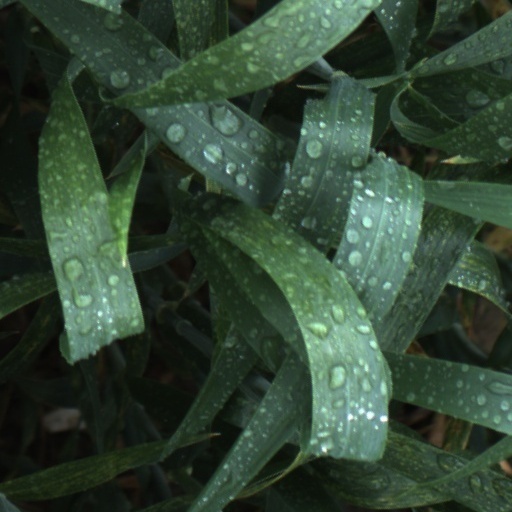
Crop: wheat